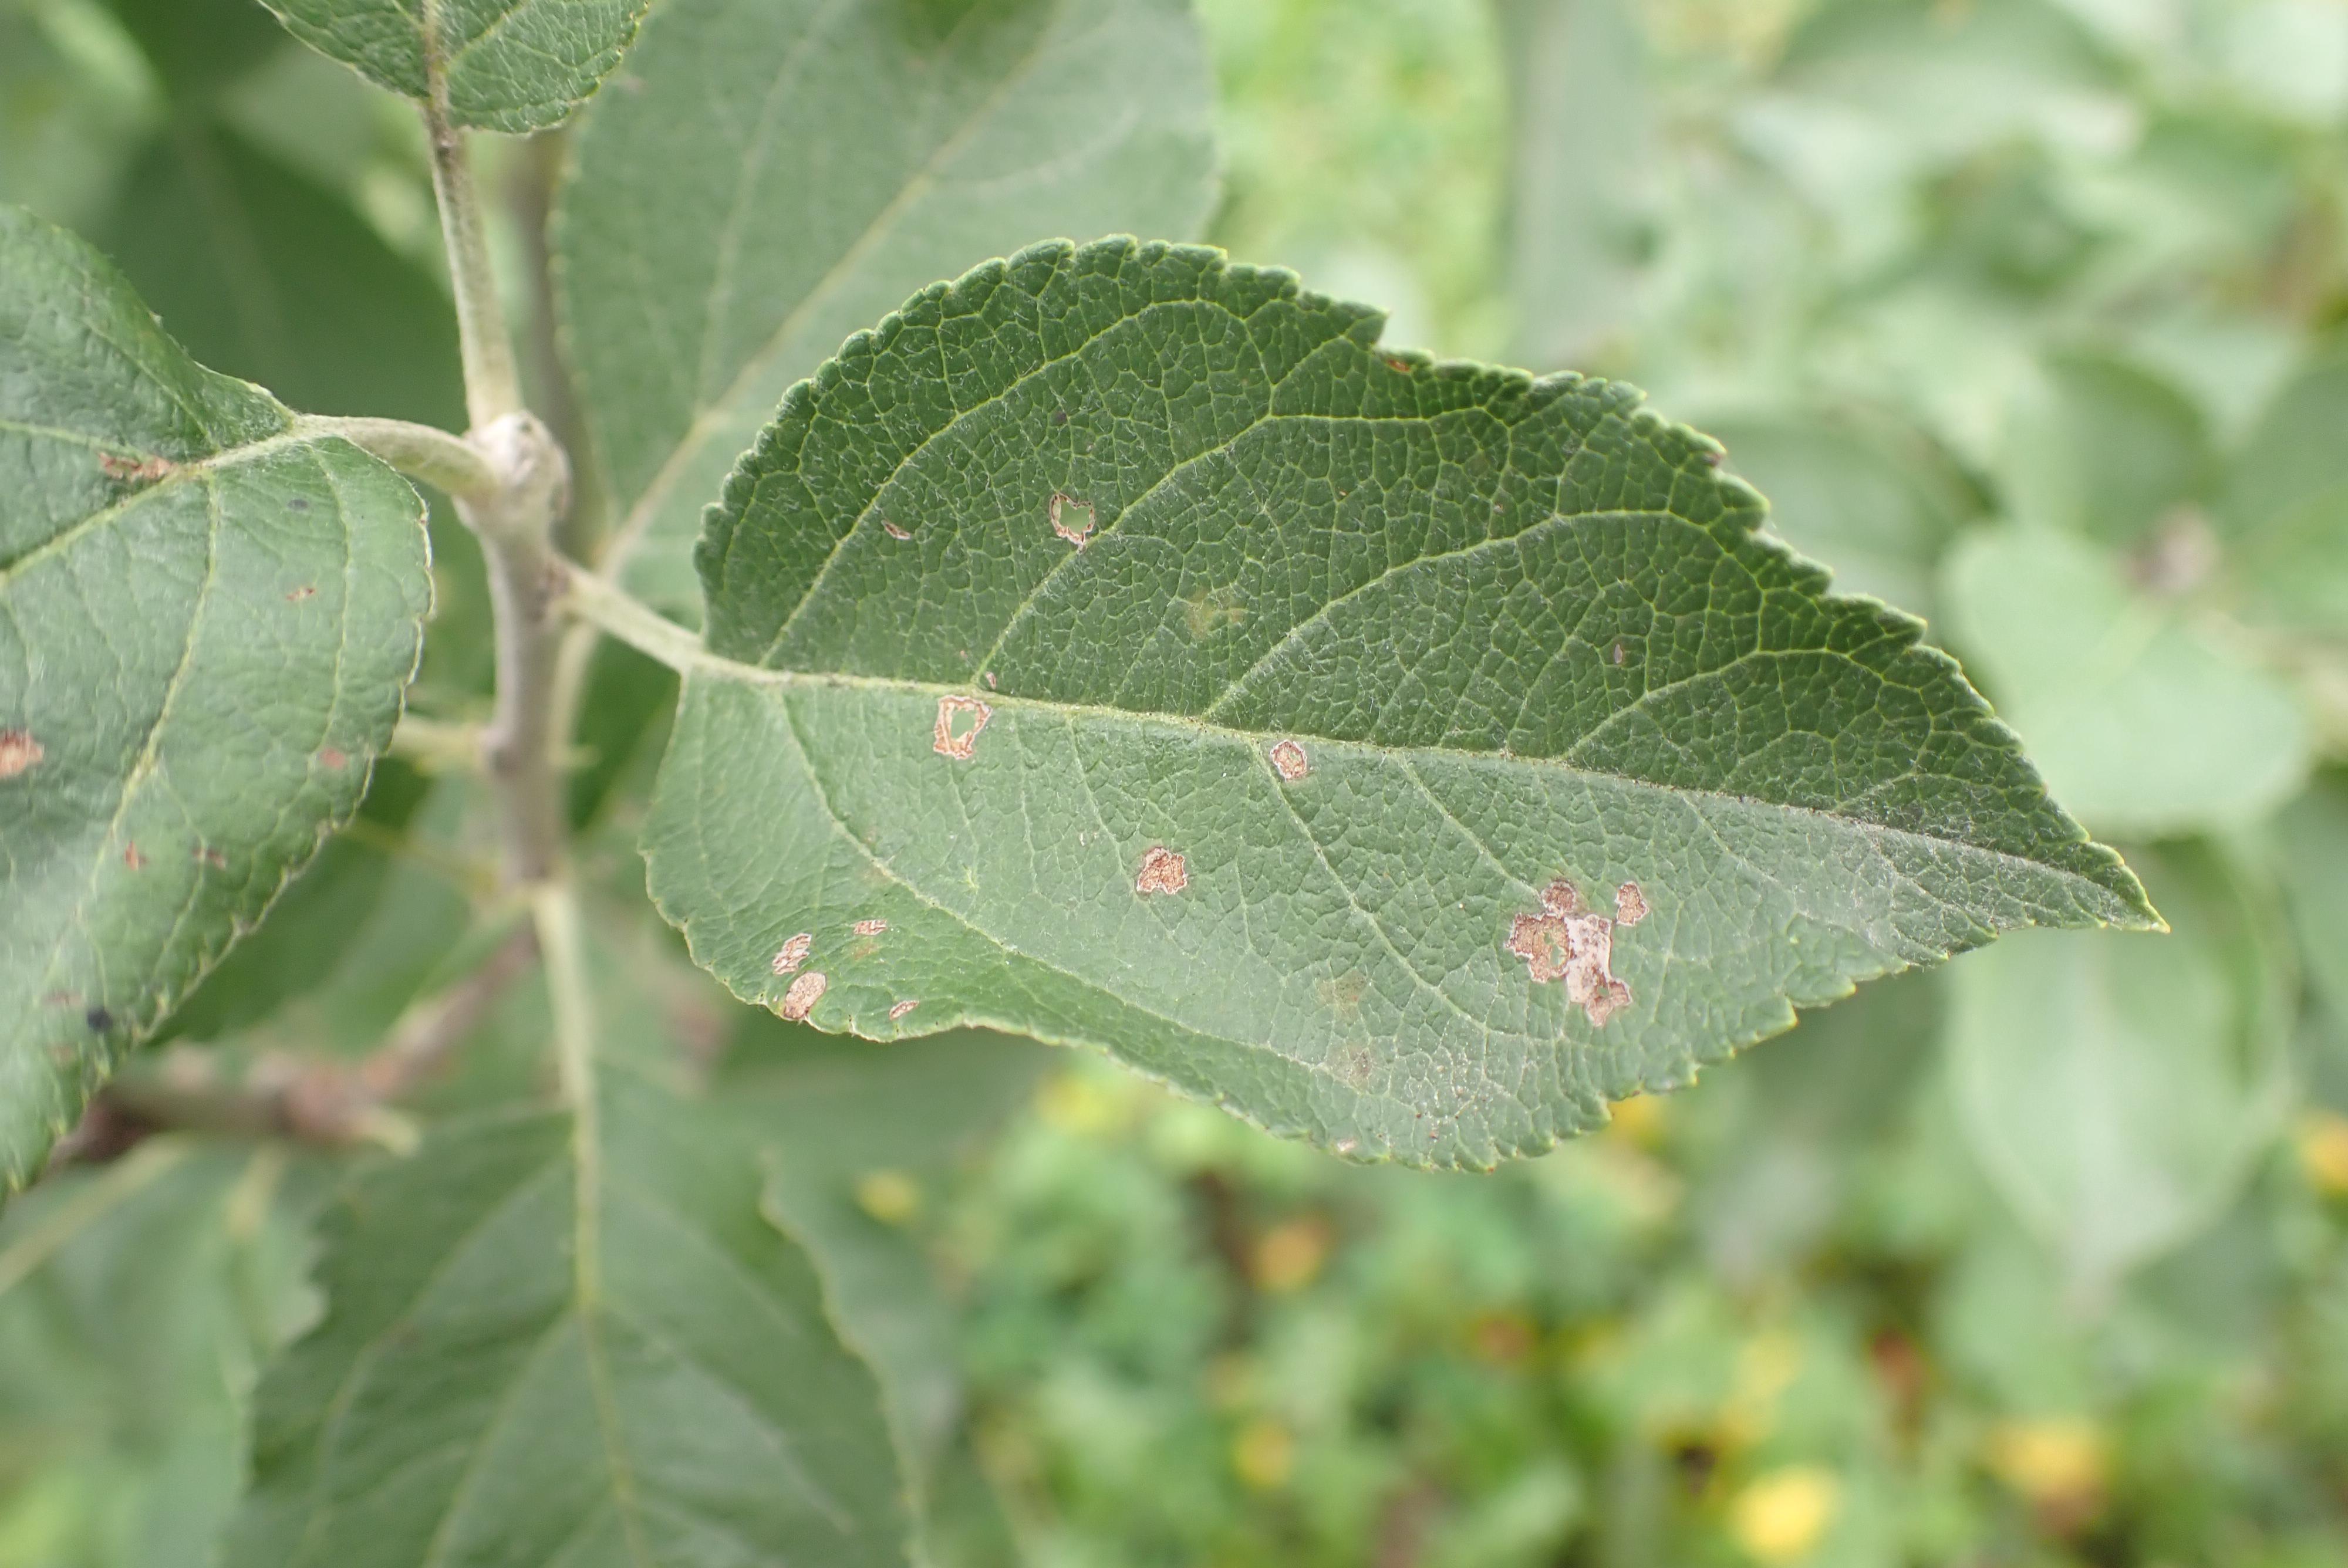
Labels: complex